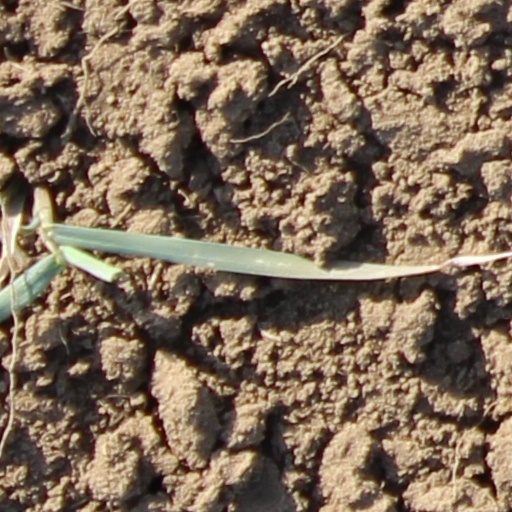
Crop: wheat